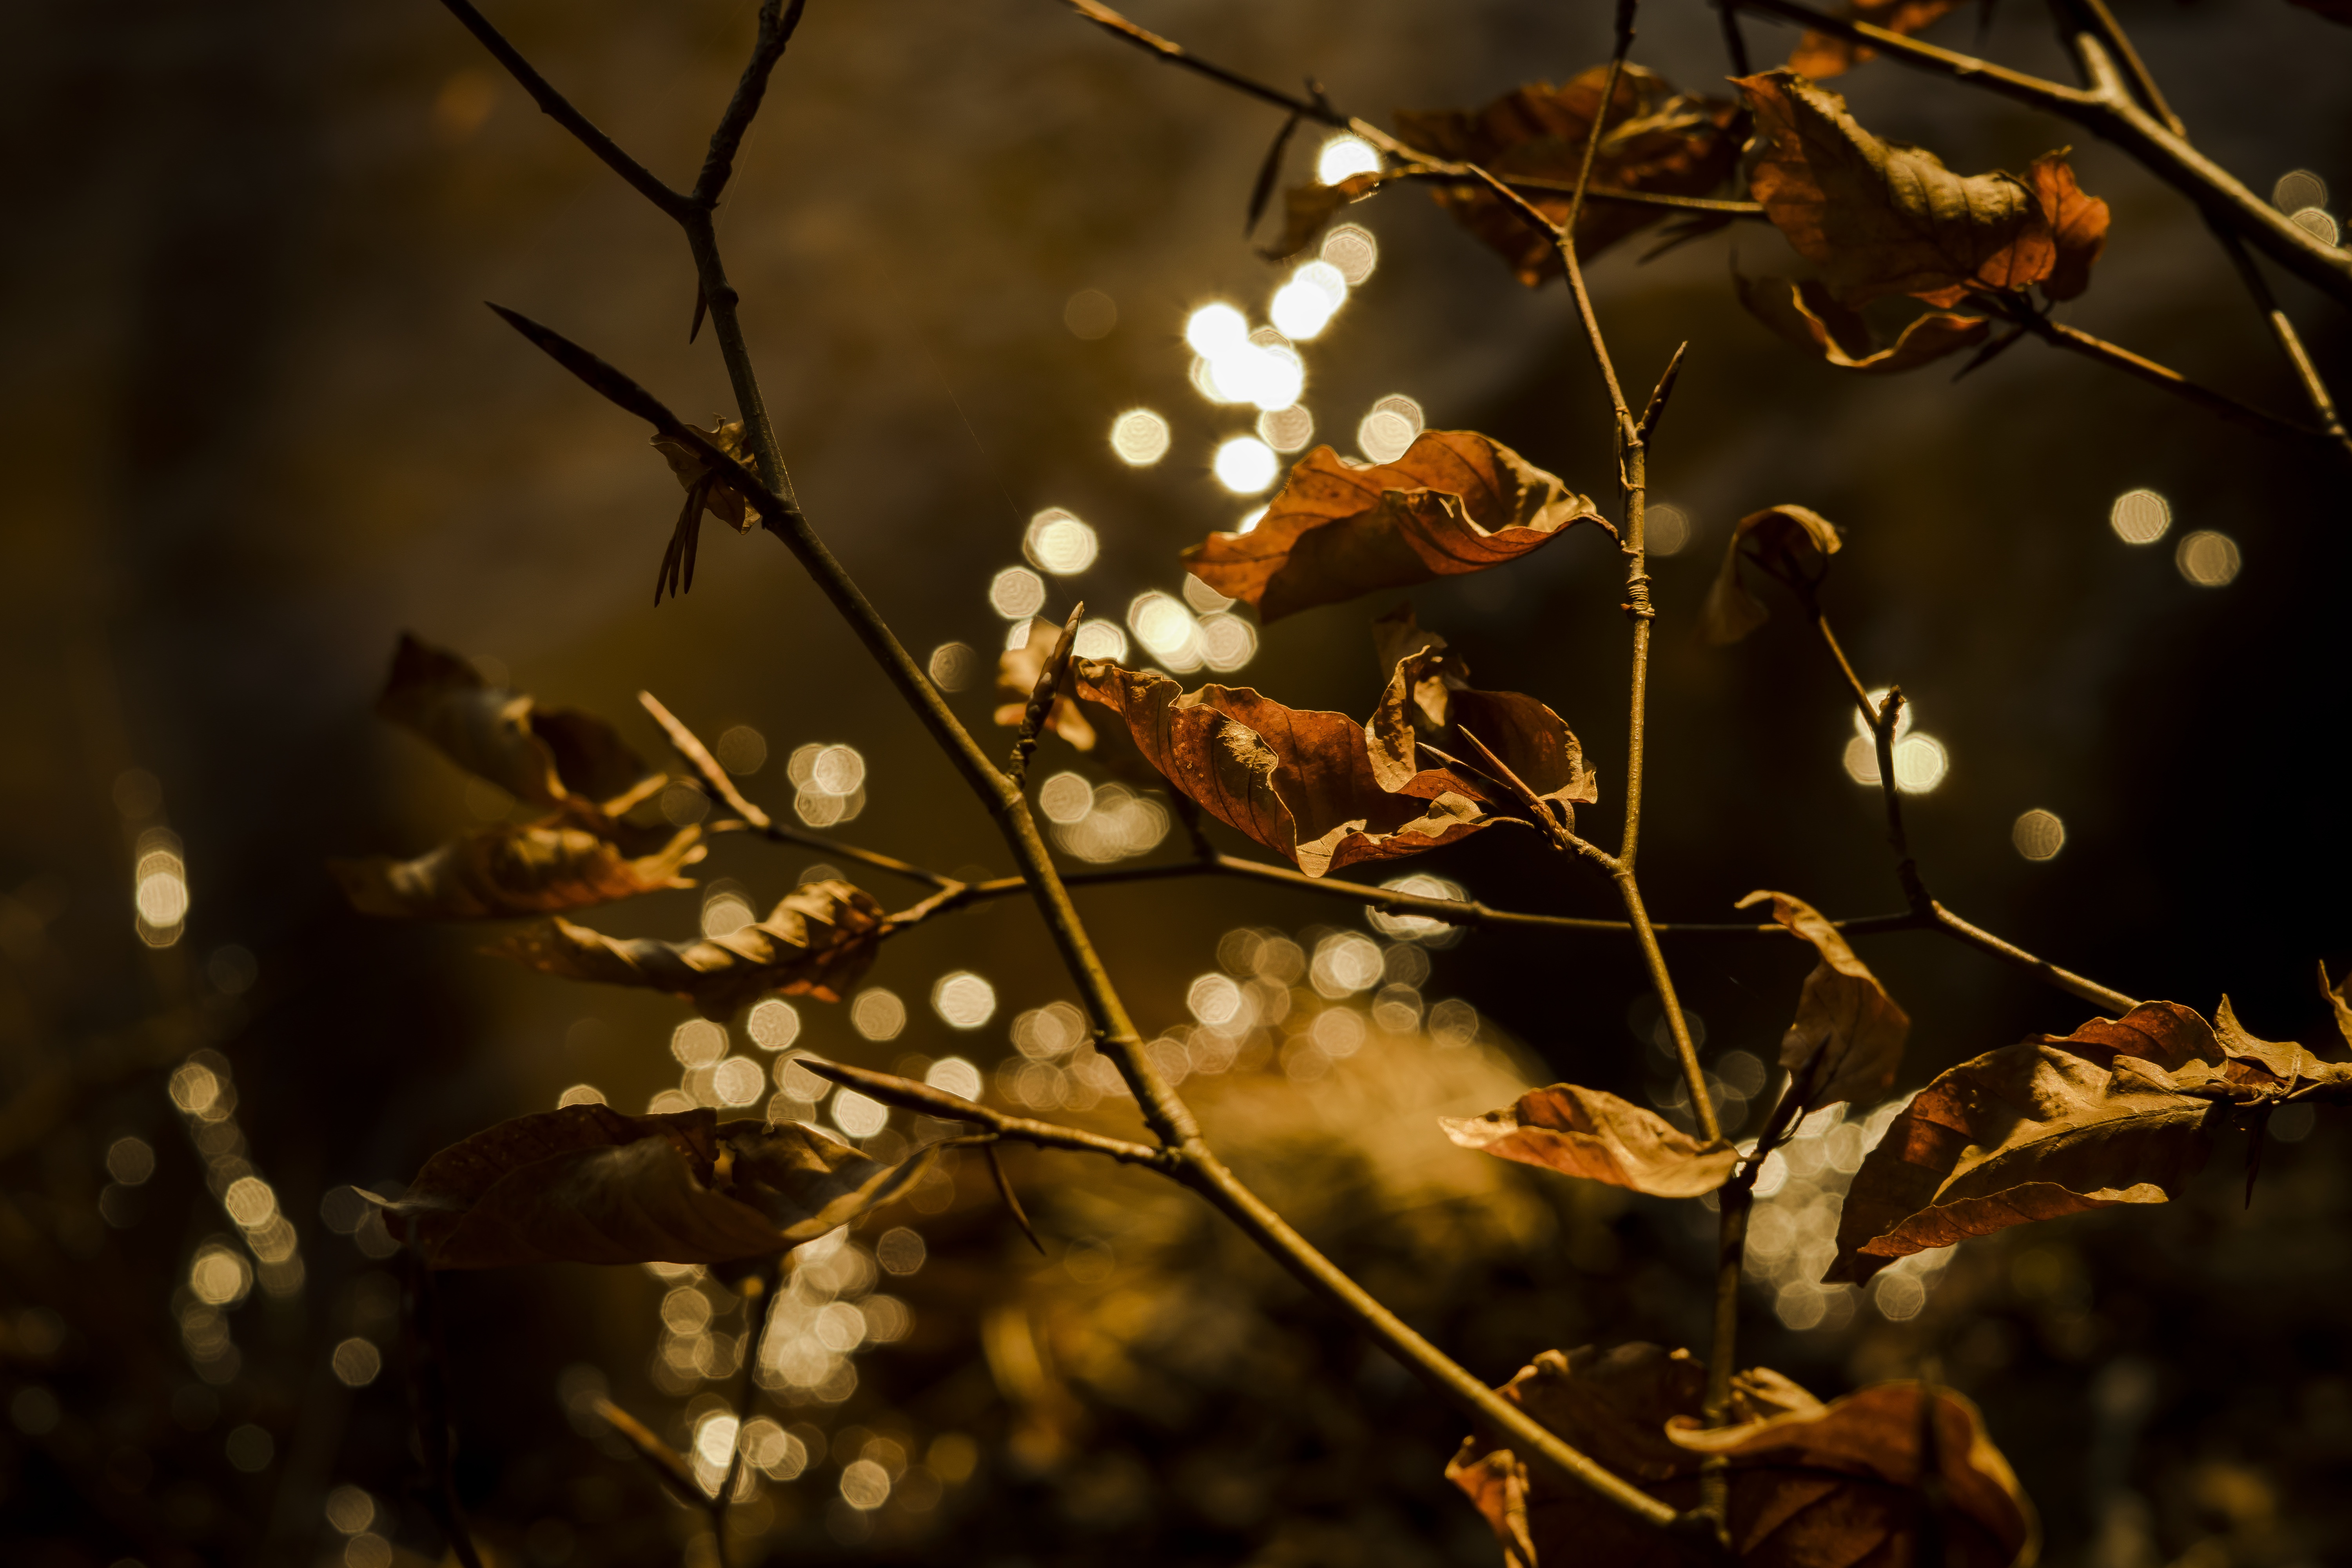
tree, water, nature, forest, branch, light, plant, night, sunlight, morning, leaf, flower, pond, reflection, autumn, brown, darkness, close, flora, season, twig, leaves, reflections, mood, idyll, fall foliage, mirroring, back light, macro photography, water reflection, water reflections, woody plant